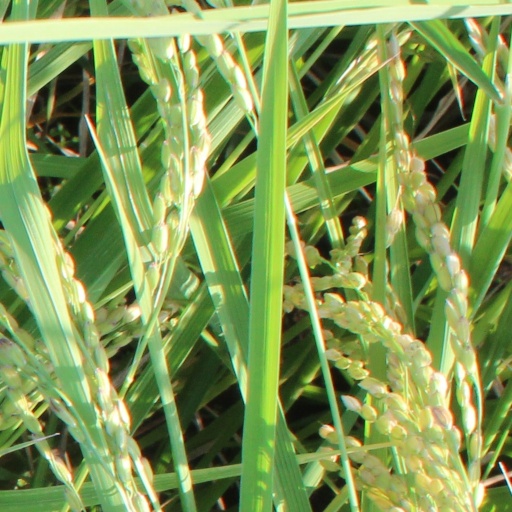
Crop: rice